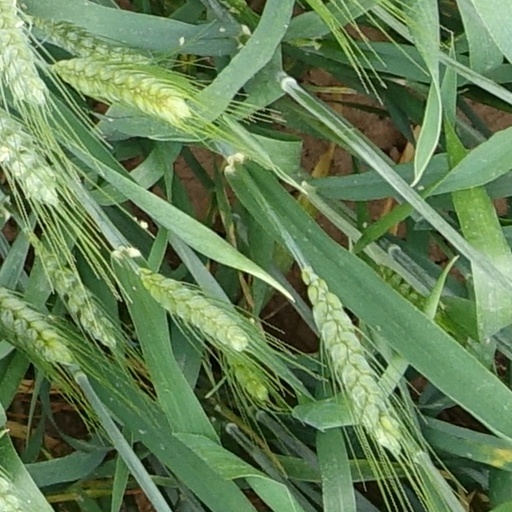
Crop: wheat